Dresden Zoo

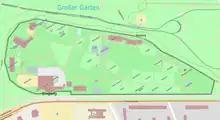
Map of Dresden Zoo

Dresden Zoo, or Zoo Dresden, is a zoo in the city of Dresden, Germany. It was opened in 1861, making it Germany's fourth oldest zoo. It was originally designed by Peter Joseph Lenné.